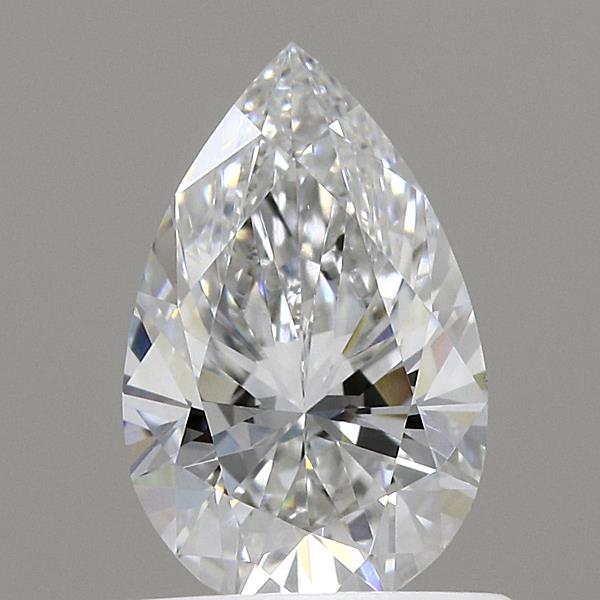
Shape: pear
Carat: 0.7
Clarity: VVS2
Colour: F
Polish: VG
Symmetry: EX
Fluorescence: NONE
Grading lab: IGI
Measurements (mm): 7.75 x 4.94 x 3.15